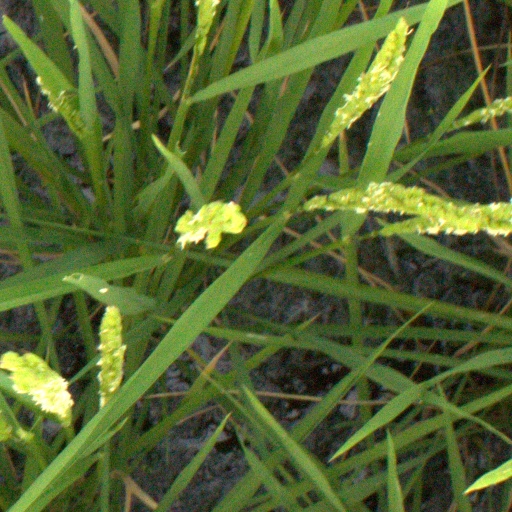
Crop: rice